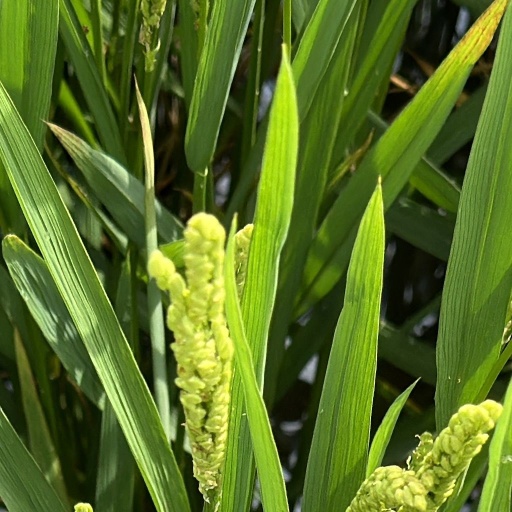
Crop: rice